Reinhold Remmert

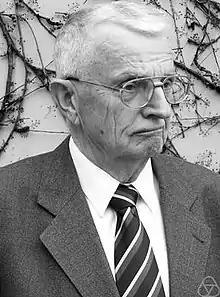
Reinhold Remmert

Reinhold Remmert (22 June 1930 – 9 March 2016) was a German mathematician. Born in Osnabrück, Lower Saxony, he studied mathematics, mathematical logic and physics in Münster. He established and developed the theory of complex-analytic spaces in joint work with Hans Grauert. Until his retirement in 1995, he was a professor for complex analysis in Münster.